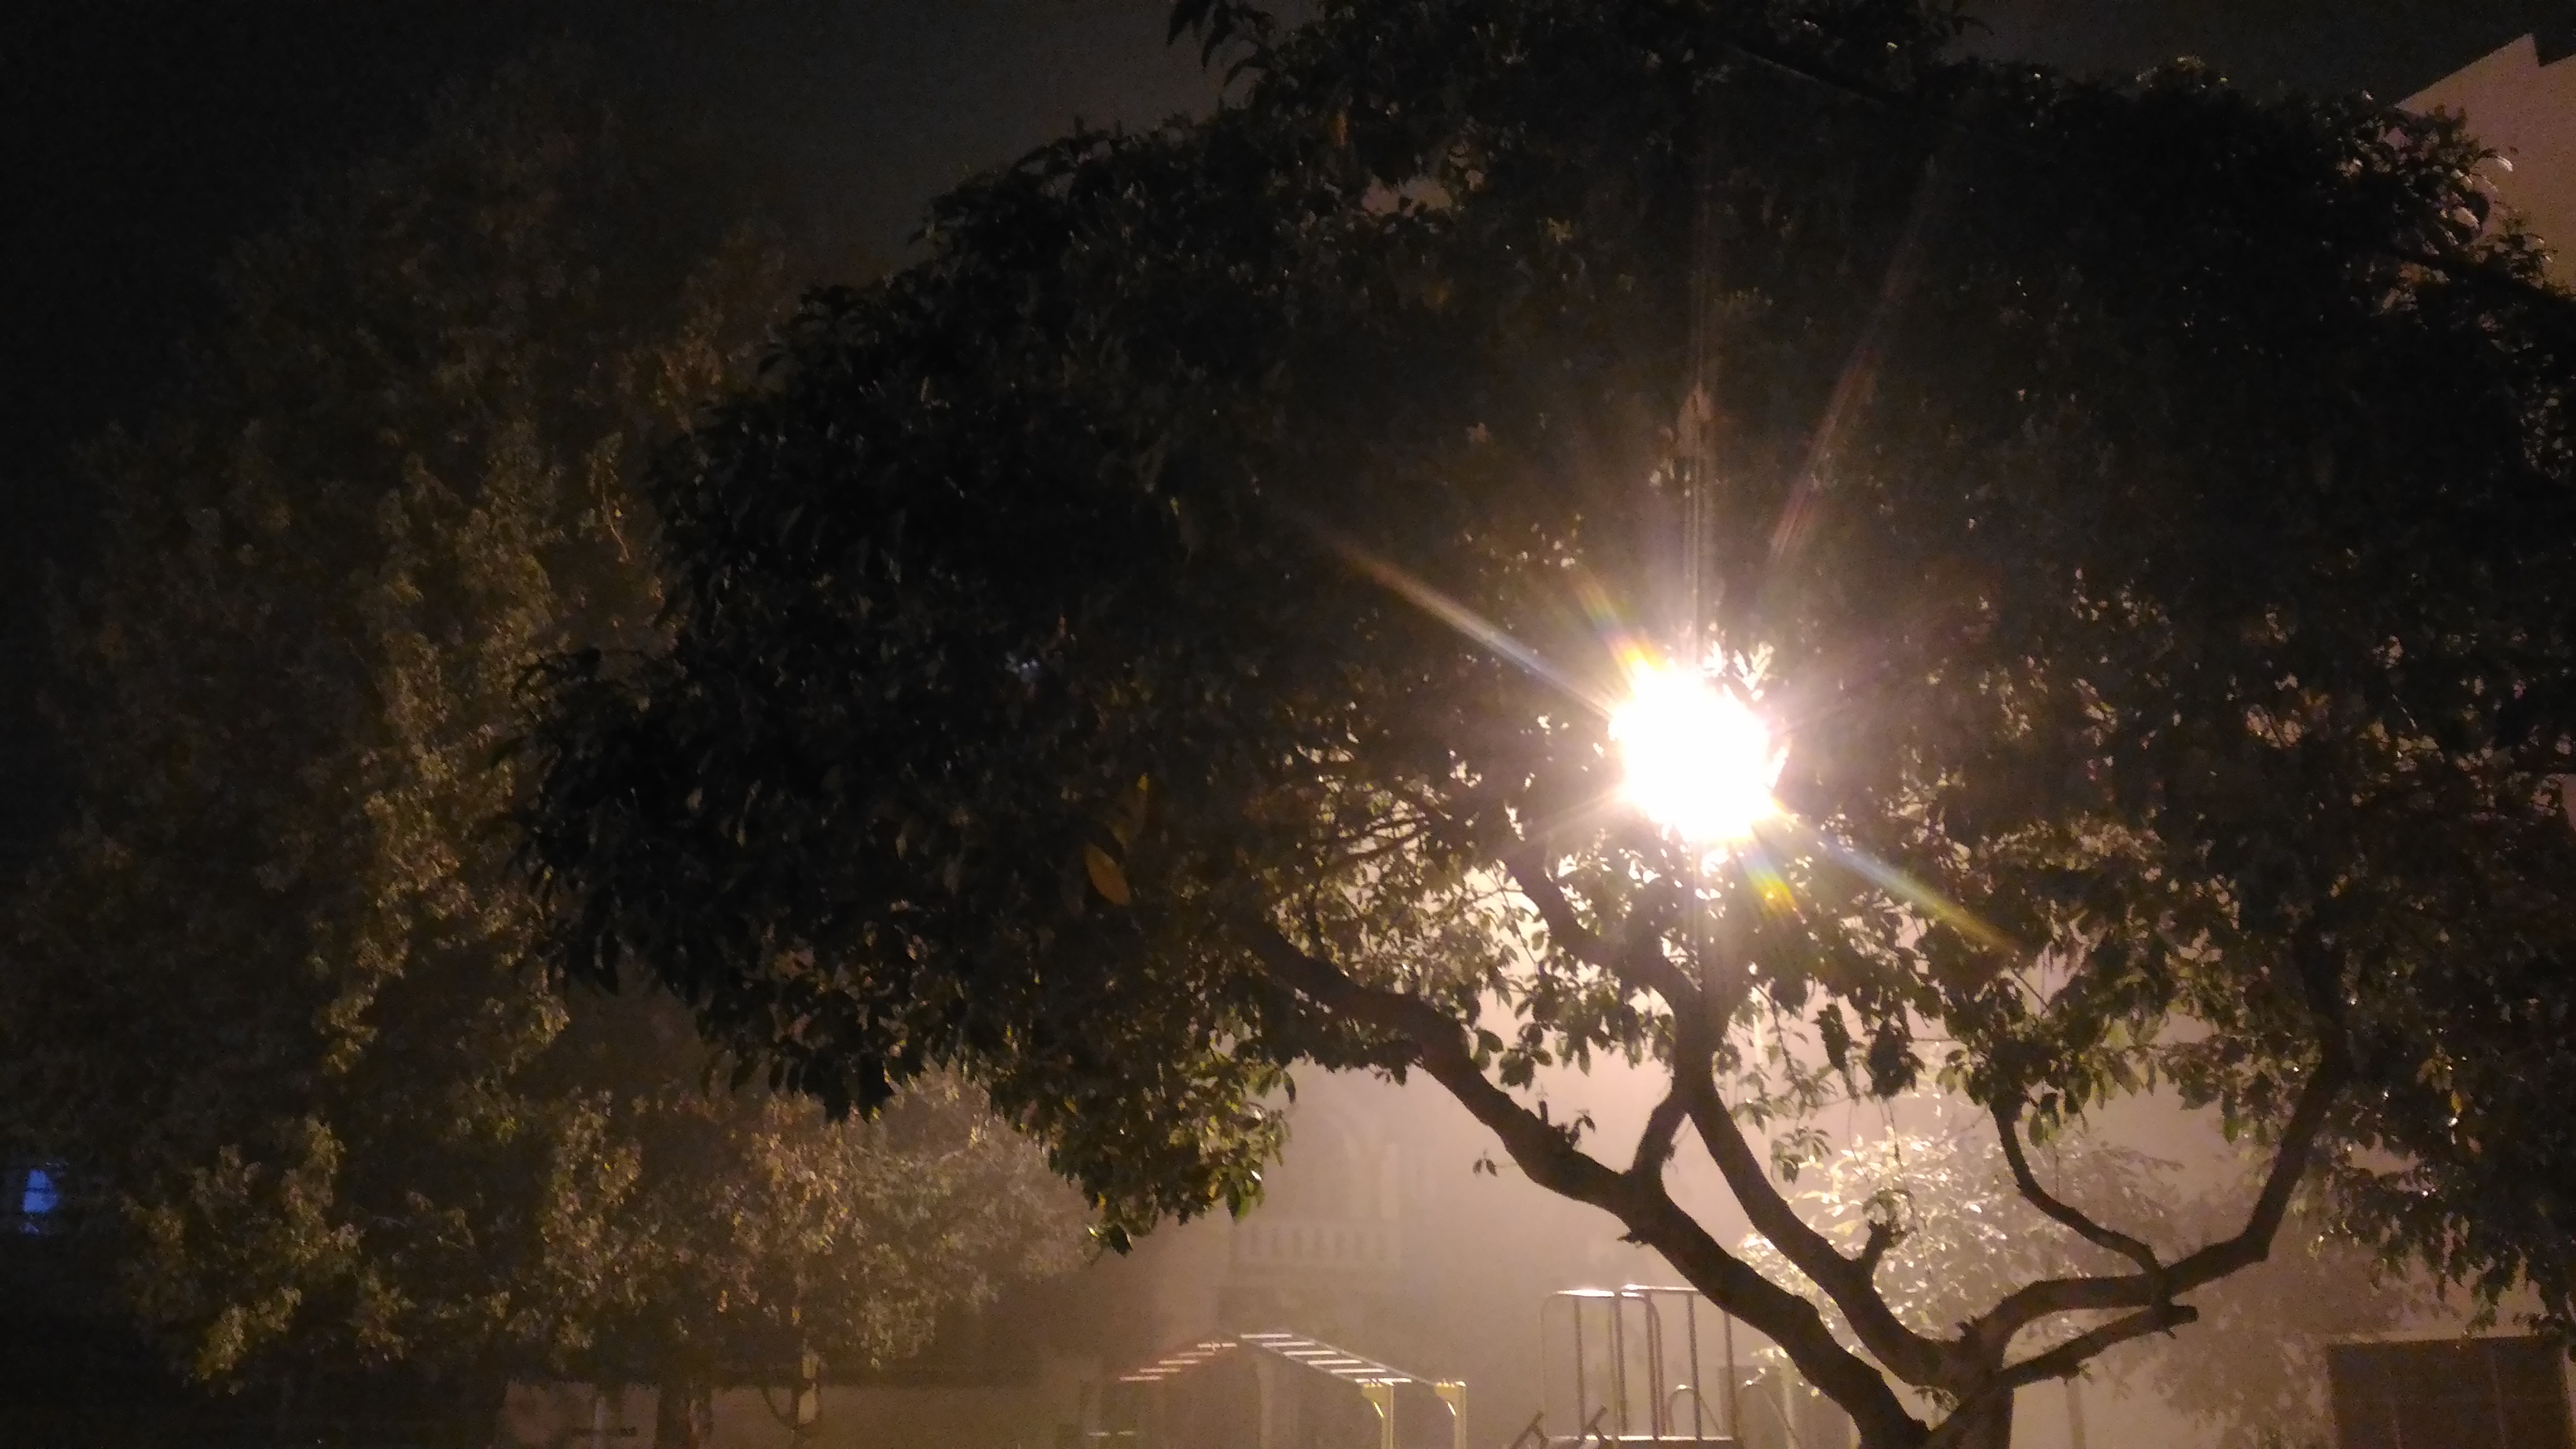
brain, nature, rays, hope, beauty, dark, tree, night, sky, light, lighting, phenomenon, darkness, atmosphere, sunlight, evening, plant, landscape, street light, midnight, space, computer wallpaper